Beatrice Roach Gottlieb

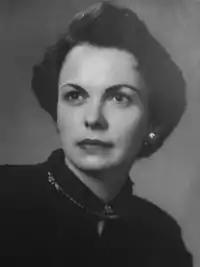

Beatrice Roach Gottlieb (April 15, 1919 – October 8, 2011) was an American politician who served as the Secretary of State of New Mexico from 1951 to 1954.